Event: Nepal Earthquake
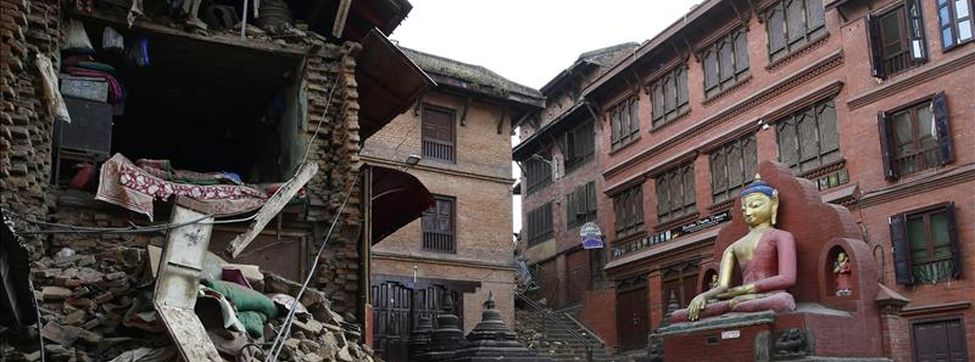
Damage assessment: damage